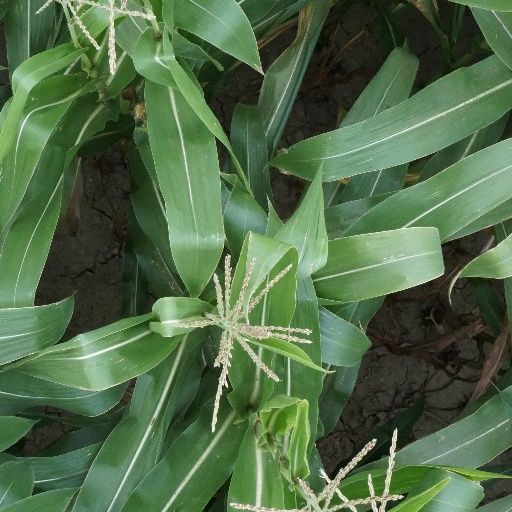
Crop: maize; corn